Eusebius

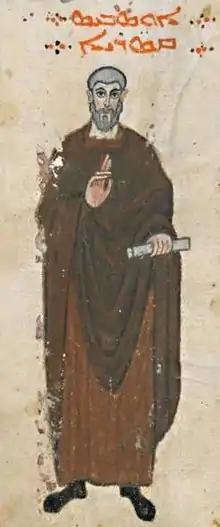
6th century Syriac portrait of St. Eusebius of Caesarea from the Rabbula Gospels

Eusebius of Caesarea (30 May AD 339), also known as Eusebius Pamphilius, was a historian of Christianity, exegete, and Christian polemicist from the Roman province of Syria Palaestina. In about AD 314 he became the bishop of Caesarea Maritima.